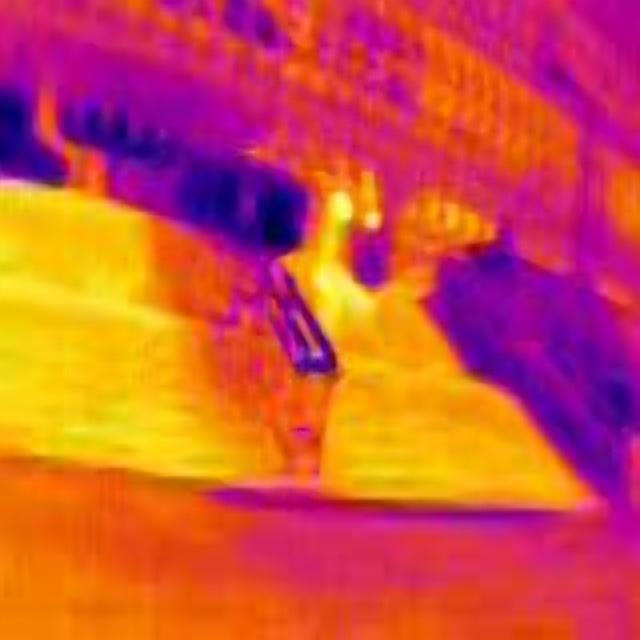
Detected objects:
label: person
label: person